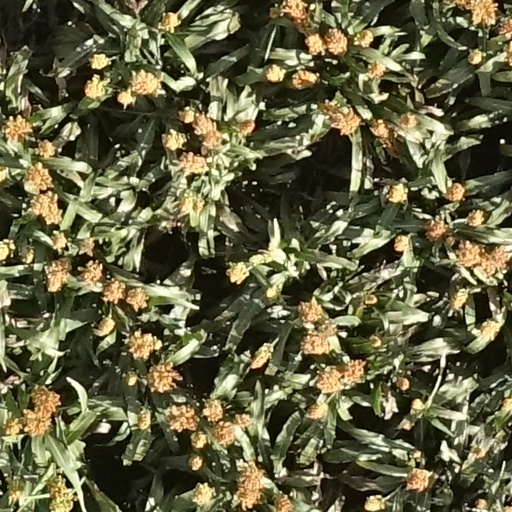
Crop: sorghum